Dry Run (West Branch Susquehanna River tributary)

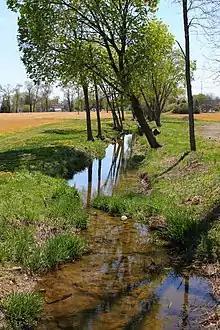
Dry Run looking downstream

Dry Run begins on a low hill in Delaware Township. It flows north-northeast for a few tenths of a mile before reaching the bottom of the hill and gradually turning west-northwest. After more than a mile, the stream receives an unnamed tributary from the right and enters the census-designated place of Dewart. In Dewart, it flows west-northwest for a few tenths of a mile before turning west-southwest for several tenths of a mile and crossing a railroad. The stream then turns south for several tenths of a mile, exiting Dewart and crossing Pennsylvania Route 44/Pennsylvania Route 405 before turning west. A short distance further downstream, it reaches its confluence with the West Branch Susquehanna River.